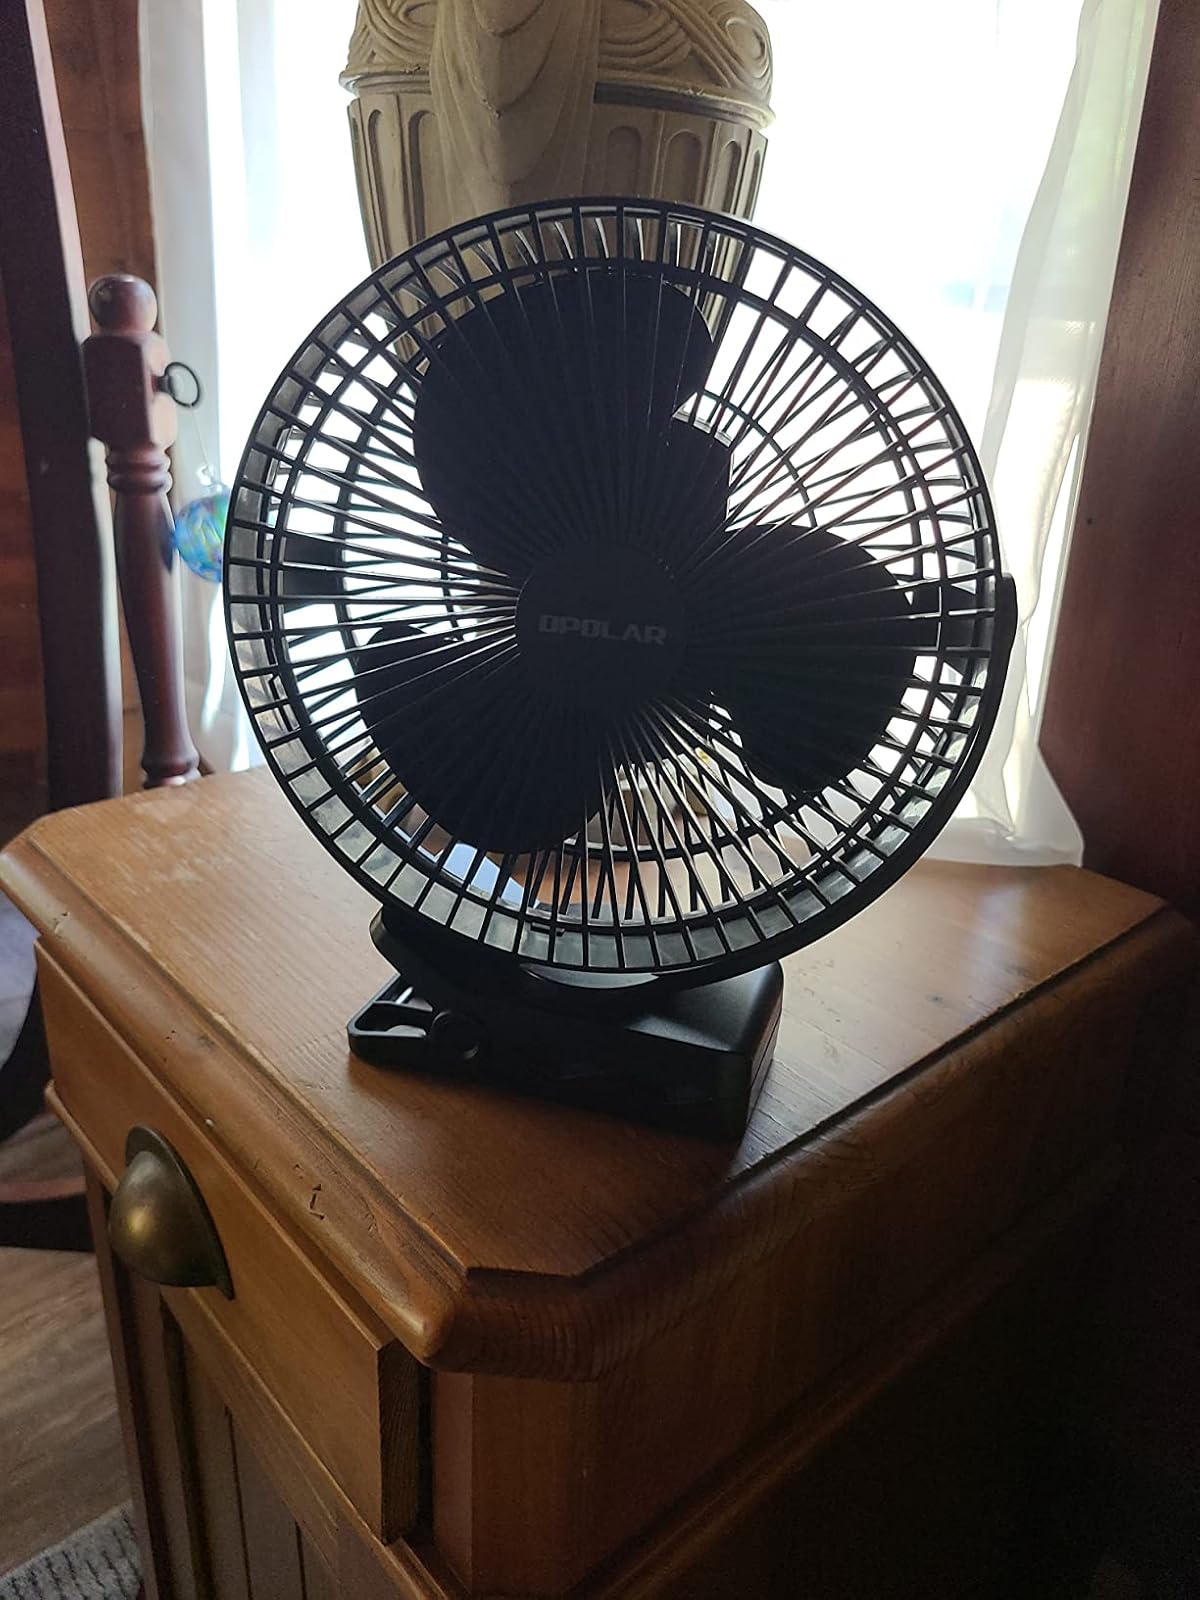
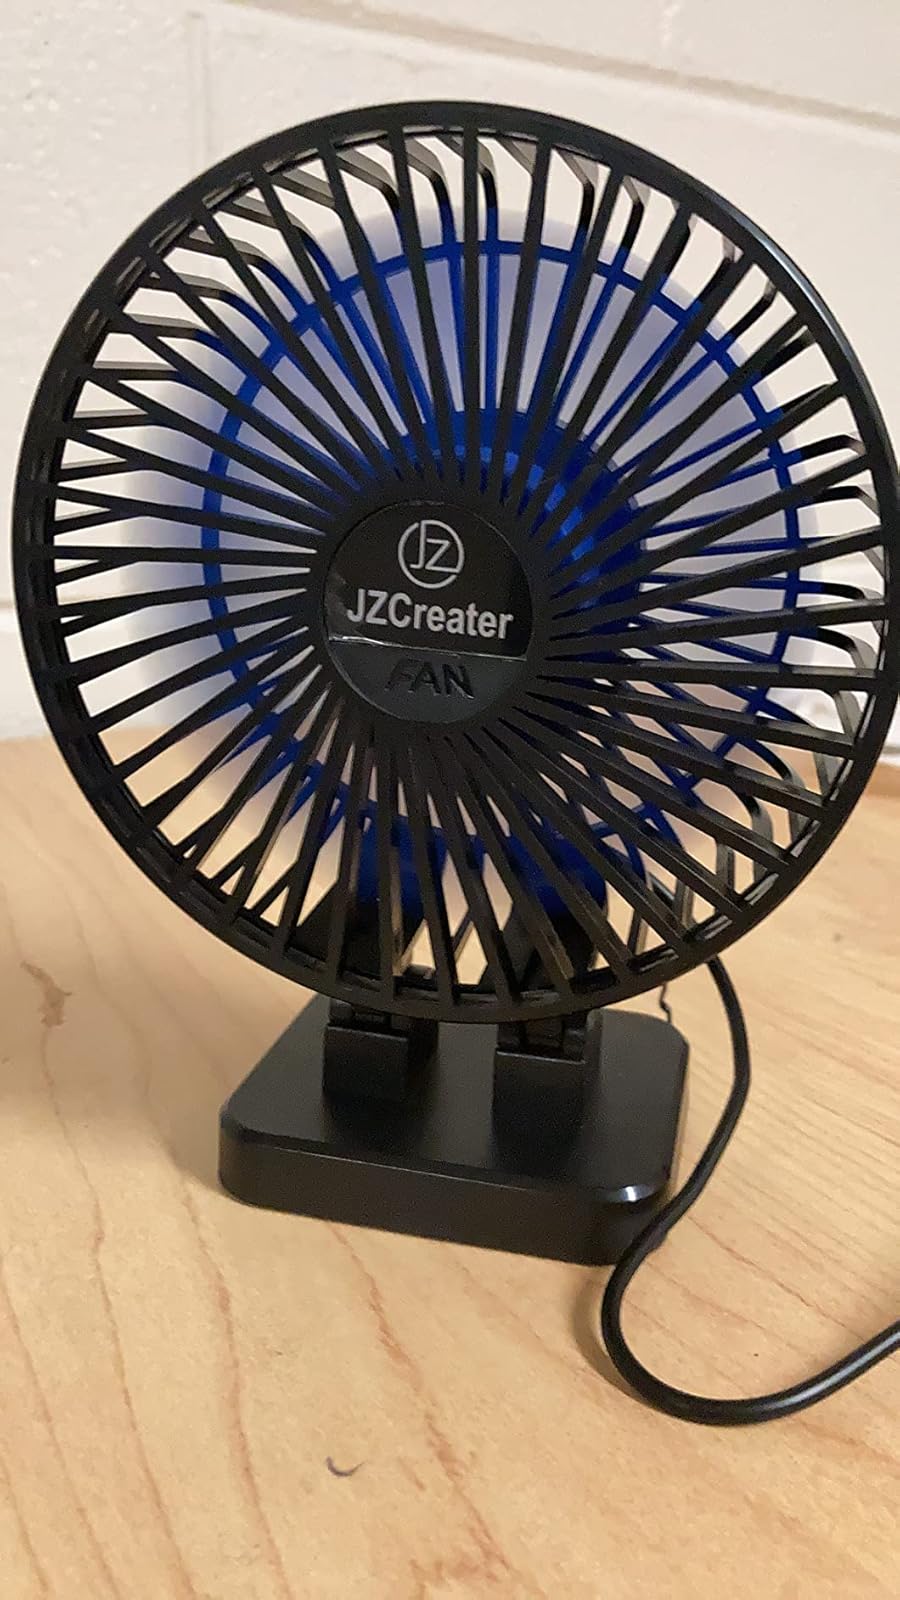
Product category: fan
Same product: no